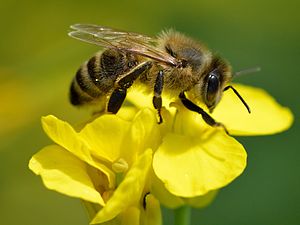
Raps / Beskrivelse
Raps er en 100-140 cm høj plante med karakteristiske gule blomster. Den er almindeligt dyrket, men findes desuden forvildet på affaldspladser og langs vejkanter. Planten dyrkes på grund af de olieholdige frø, der bruges til fremstilling af rapsolie.